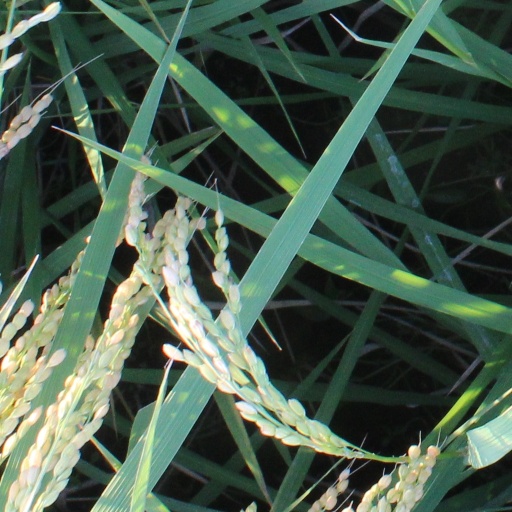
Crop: rice